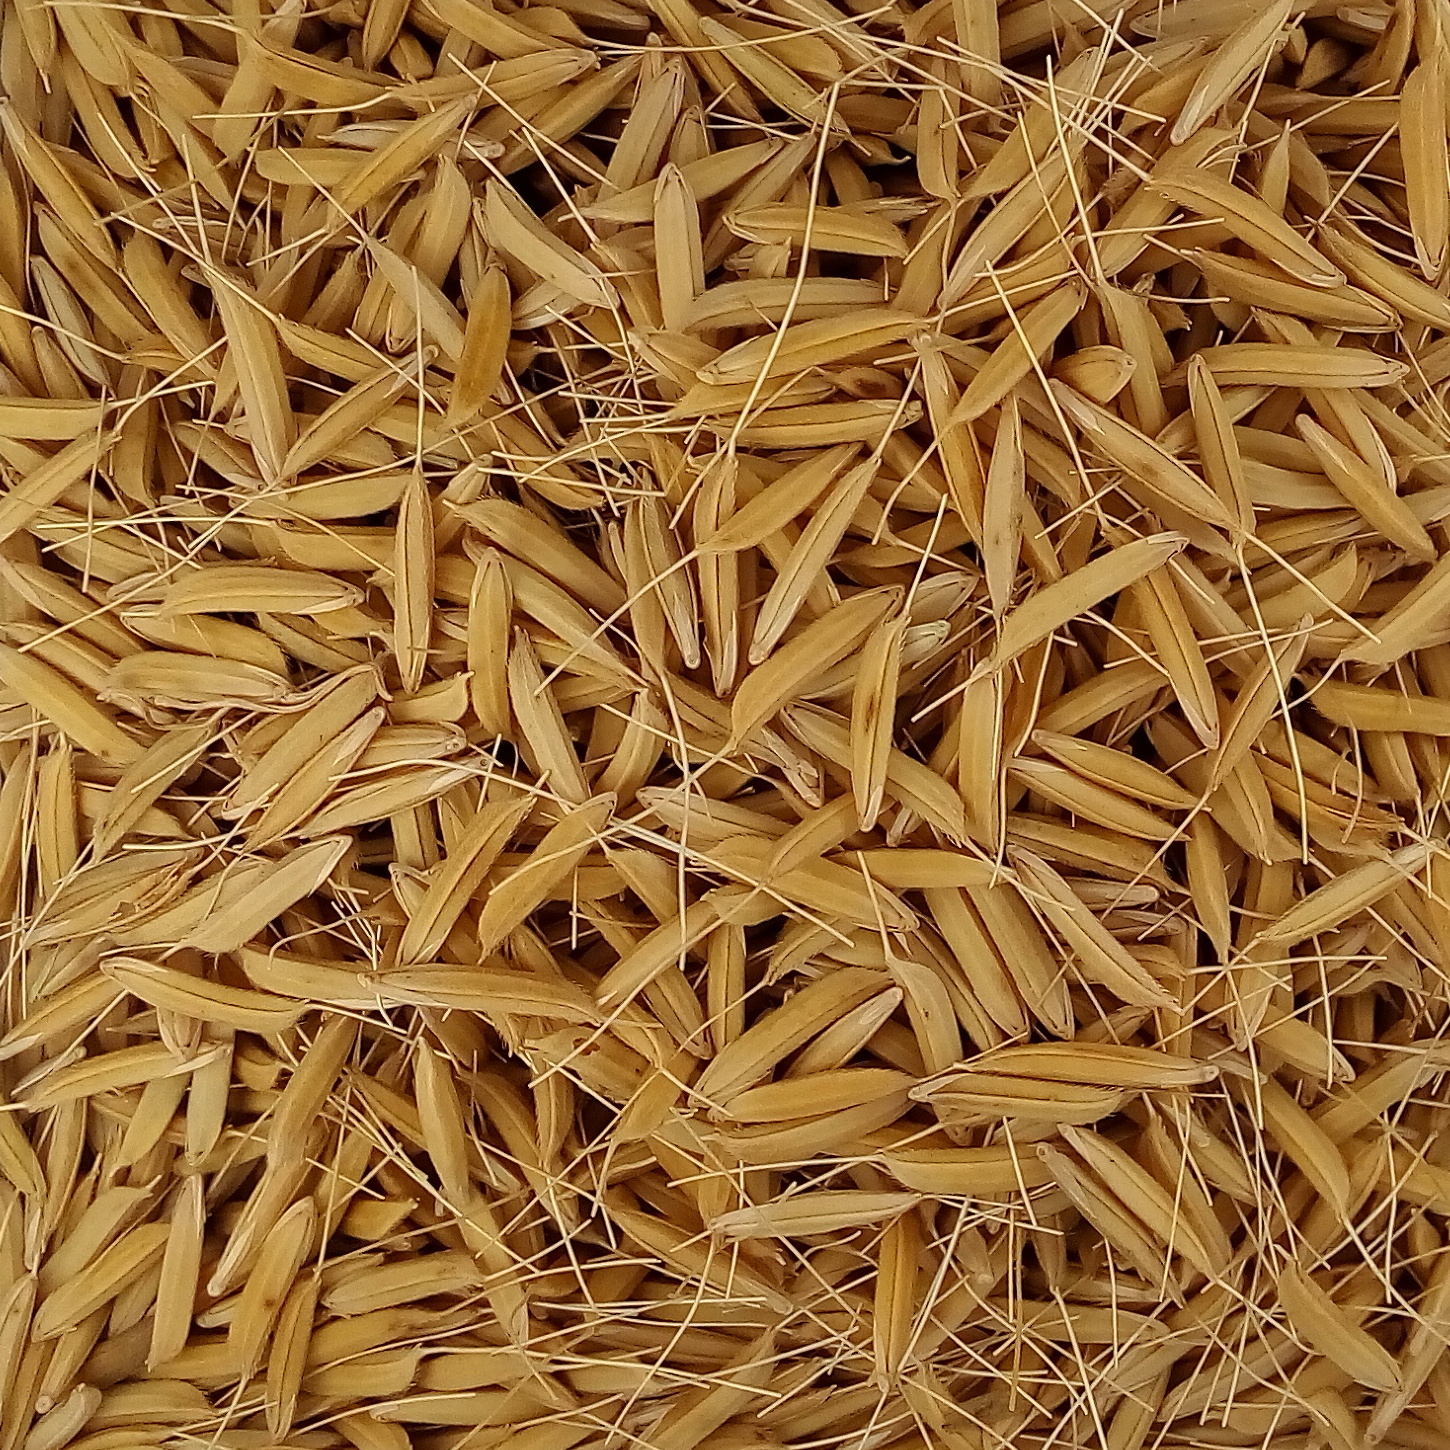
Rice seed variety: 1637